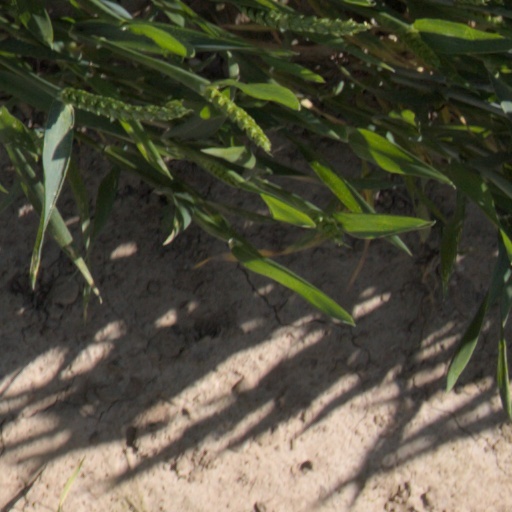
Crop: wheat